Henry Peirse (younger)

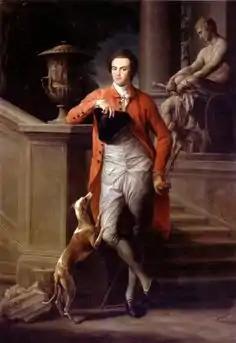

Henry Peirse (c. 1754–1824) was a British politician who sat in the House of Commons for 50 years from 1774 to 1824.